Morval, Cornwall

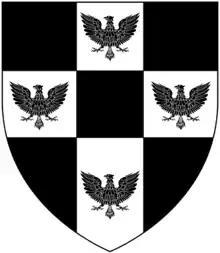
Arms of Buller: "Sable, on a cross argent quarter pierced of the field four eagles displayed of the first"

The ancient family of Buller is descended from Ralph Buller of Word in Somerset, sixth in descent from whom was Richard Buller who settled in Cornwall and married the heiress of Tregarrick.